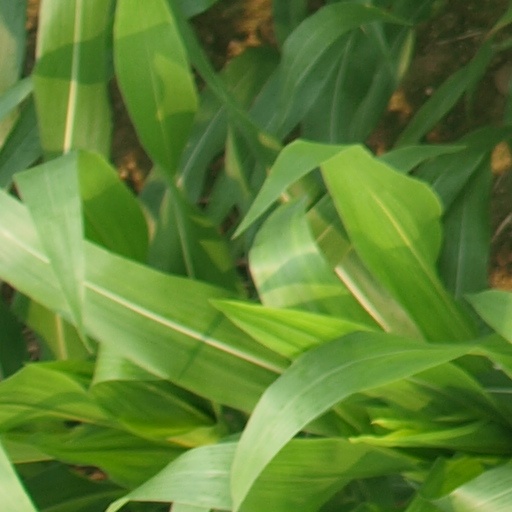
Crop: maize; corn